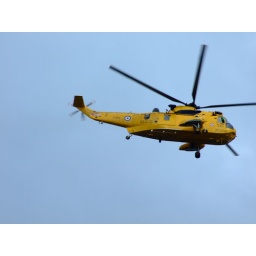
Sea King helicopter flying low over LLanddwin beach in Anglesey